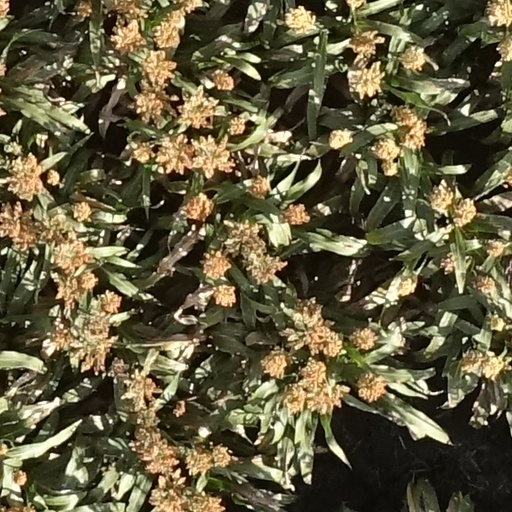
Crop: sorghum